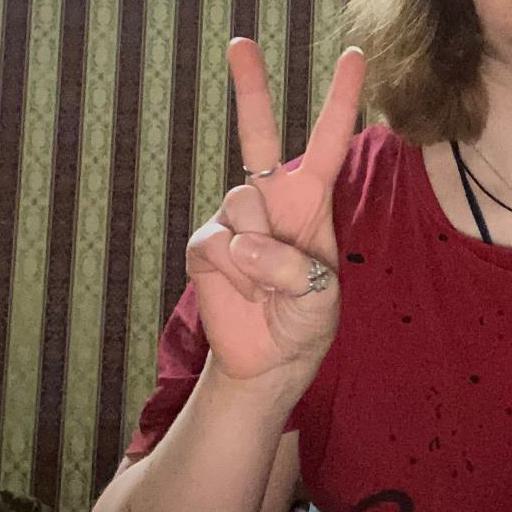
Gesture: peace